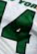
Number: 4